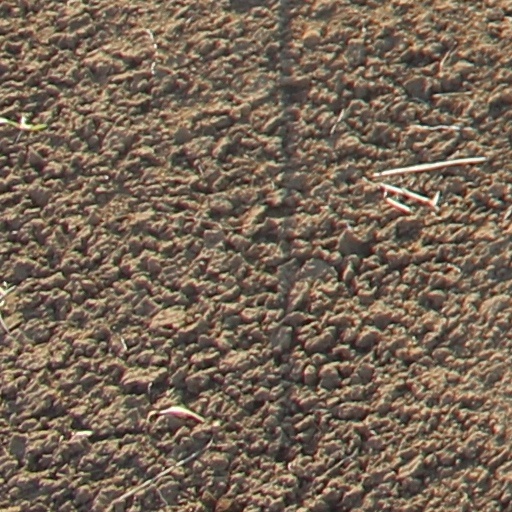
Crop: wheat